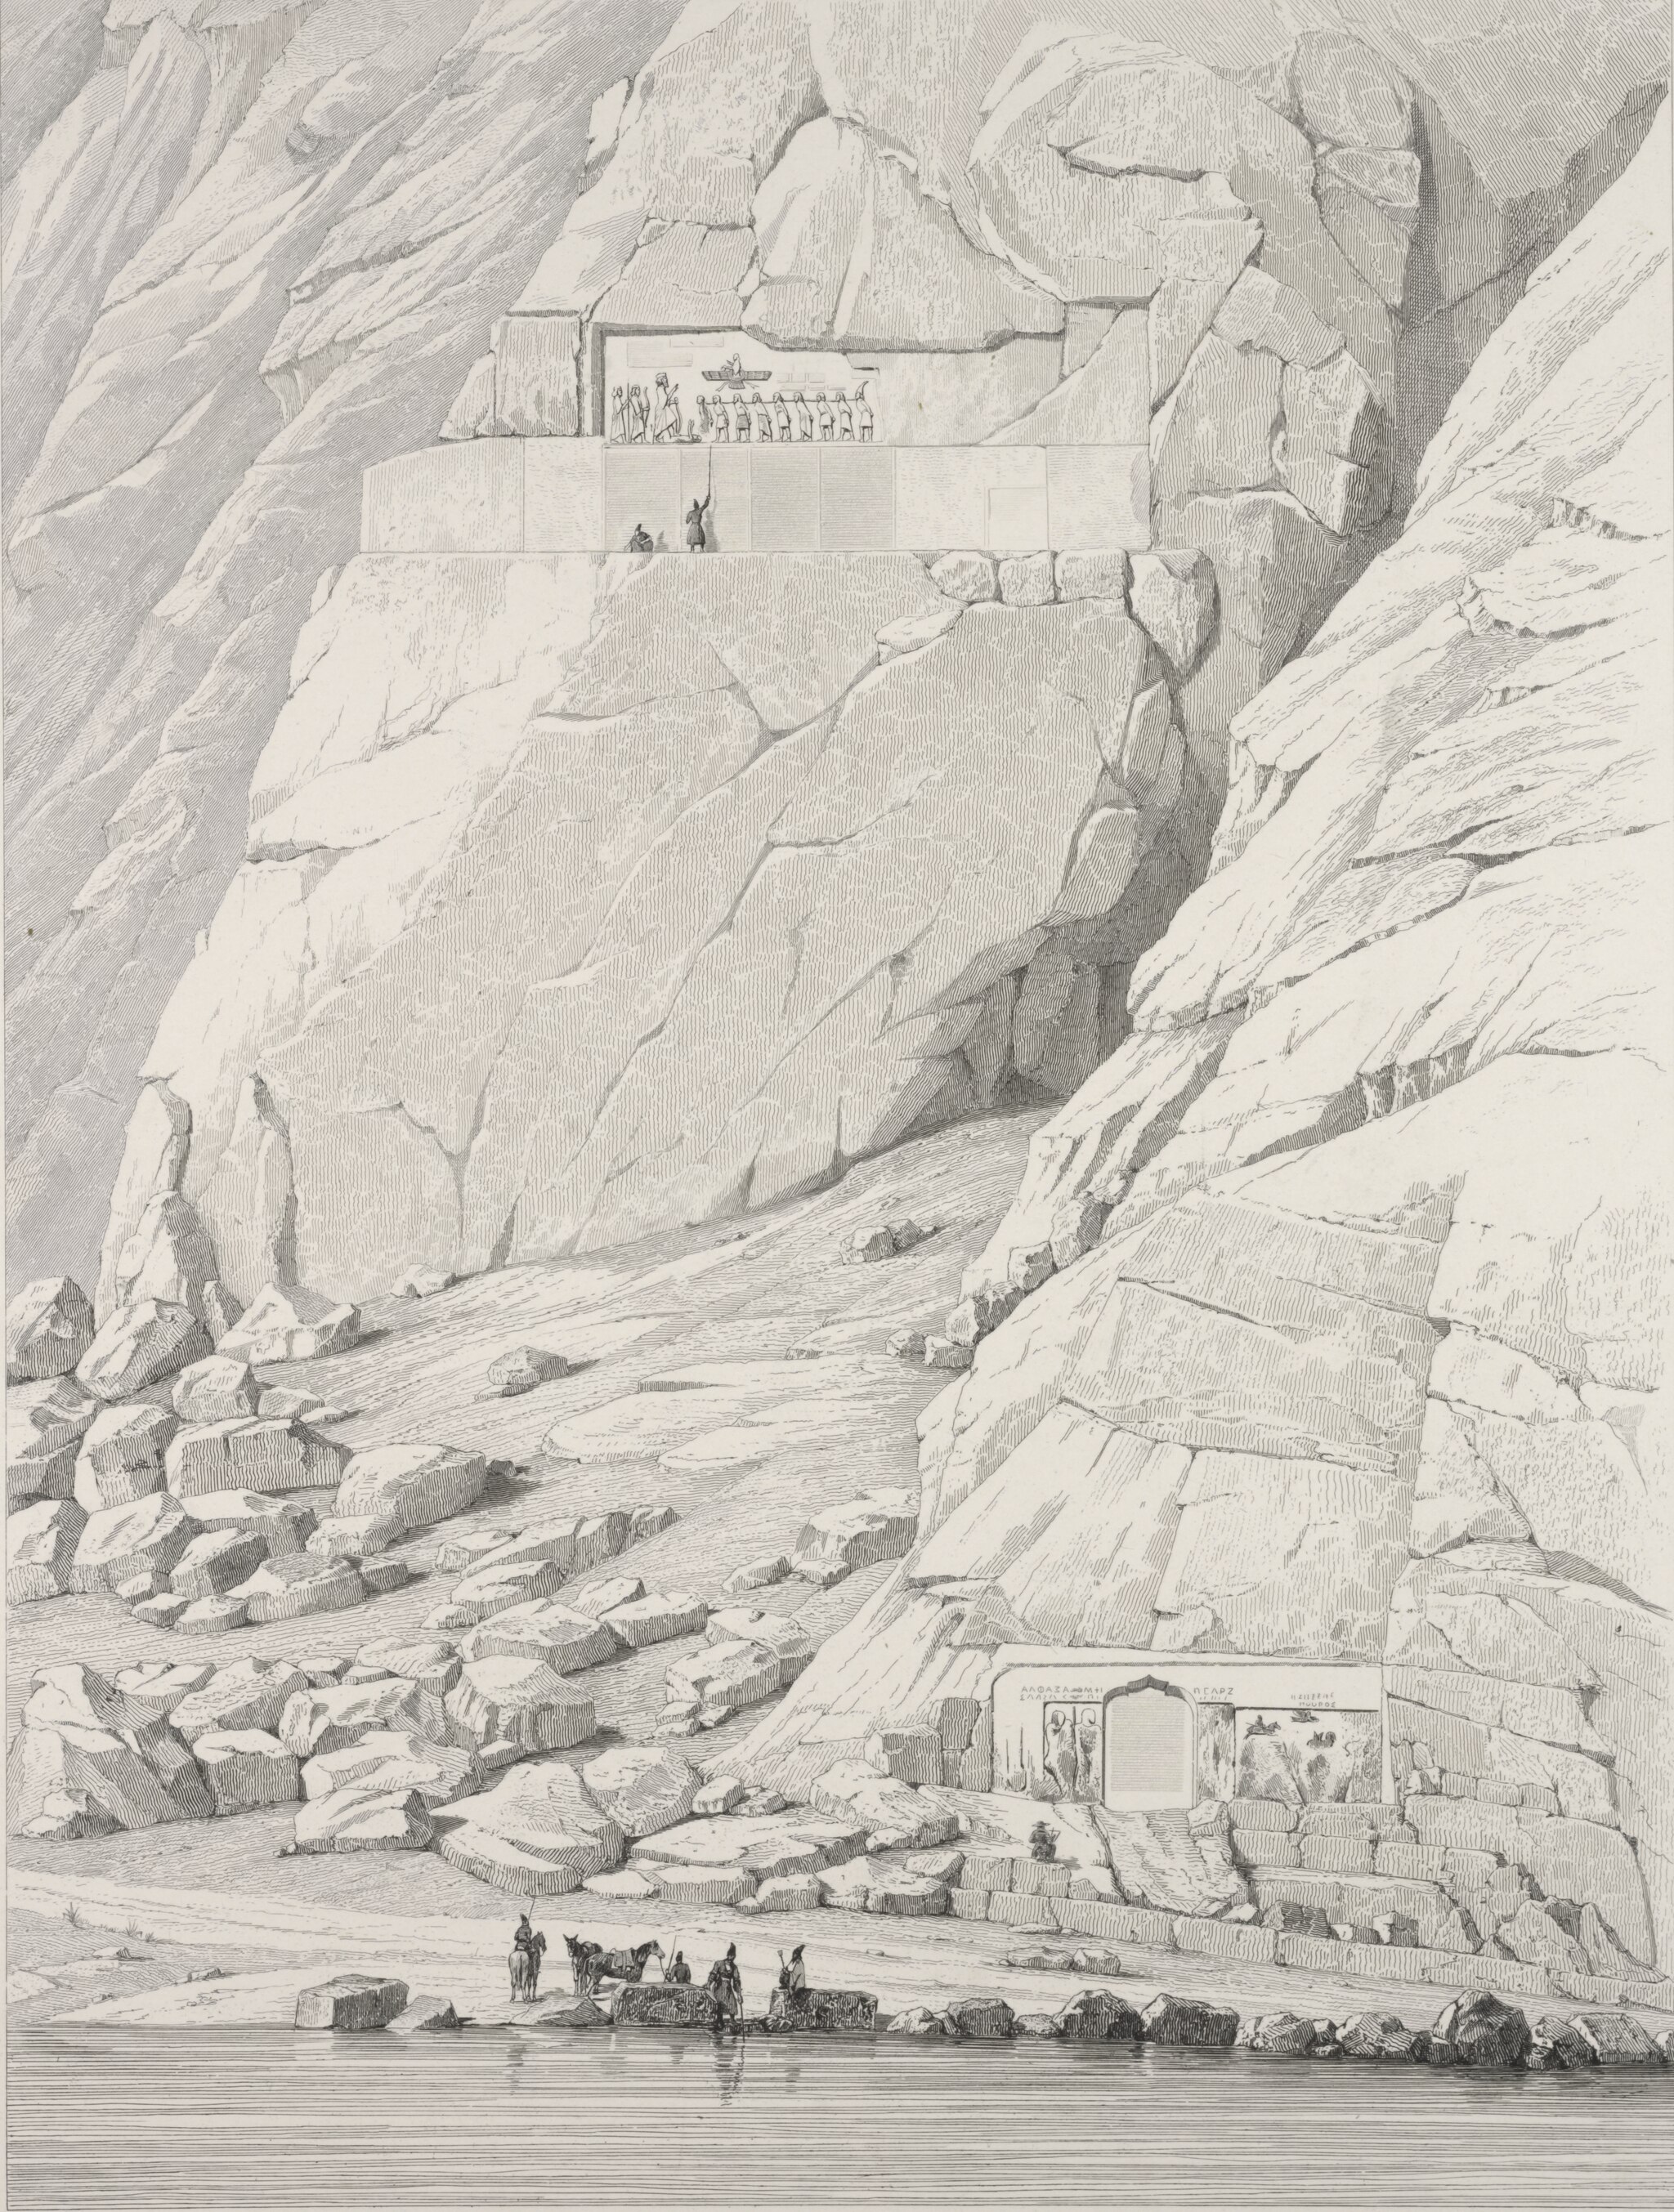
Title: Bi-Sutoun. Vue géométrale des bas-reliefs (NYPL b12482496-1542722) (cropped)
Description: Bi-Sutoun. Vue géométrale des bas-reliefs
Date: 1851
Categories: Behistun Inscription, Behistun, Images uploaded by Fæ, PD-old-100-expired, PD-scan (PD-old-auto-expired), Extracted images, Images from the New York Public Library, CC-PD-Mark, NYPL General Research Division, Voyage en Perse, PD-old missing SDC copyright status